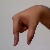
The image shows a hand gesture representing the letter 'Q' in Indian Sign Language.